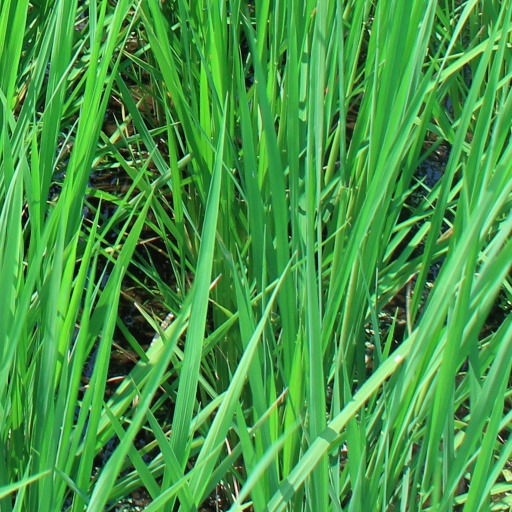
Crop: rice